Shri Thanedar

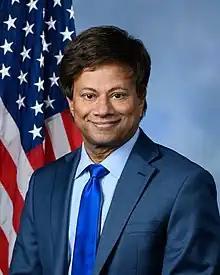
Thanedar in the 118th Congress

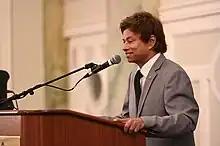
Thanedar speaks at Executive Connect in 2023.

Thanedar previously co-sponsored a resolution to halt aid to Israel, describing it as an Apartheid state, in the Michigan House of Representatives. The next year, he faced opposition from the American Israel Public Affairs Committee in his run for the US House. In summer 2023, he traveled to Israel on an AIPAC affiliated trip. On return, he described the relationship between Israel and the United States as mutually beneficial.